History of the Kingdom of Italy (1861–1946)

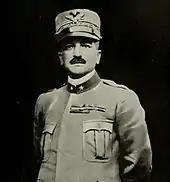
Armando Diaz, Chief of Staff of the Italian Army since November 1917, halted the Austro-Hungarian advance along the Piave River and launched counter-offensives which led to a decisive victory on the Italian Front. He is celebrated as one of the greatest generals of World War I.

Upon entering the war, geography was also difficult for Italy as its border with Austria-Hungary was along mountainous terrain. In May 1915, Italian forces at 400,000 men along the border outnumbered the Austrian and Germans almost four to one. However, Austrian defences hold off the Italian offensive. The battles with the Austro-Hungarian Army along the Alpine foothills in trench warfare were drawn-out, long engagements with little progress. Italian officers were poorly trained in contrast to the Austro-Hungarian and German armies, Italian artillery was inferior to the Austrian machine guns, and the Italian forces had a dangerously low supply of ammunition; this shortage would continually hamper attempts to make advances into Austrian territory. This combined with the constant replacement of officers by Cadorna resulted in few officers gaining the experience necessary to lead military missions. In the first year of the war, poor conditions on the battlefield led to cholera outbreaks, causing many Italian soldiers to die. Despite these serious problems, Cadorna refused to back down on the strategy of offence. Naval battles occurred between the Italian Royal Navy ("Regia Marina") and the Austro-Hungarian Navy. The Austro-Hungarian fleet outclassed Italy's warships, and the situation was made direr for Italy in that both the French Navy and the (British) Royal Navy were not sent into the Adriatic Sea. Their respective governments viewed the Adriatic Sea as "far too dangerous to operate in due to the concentration of the Austro-Hungarian fleet there".